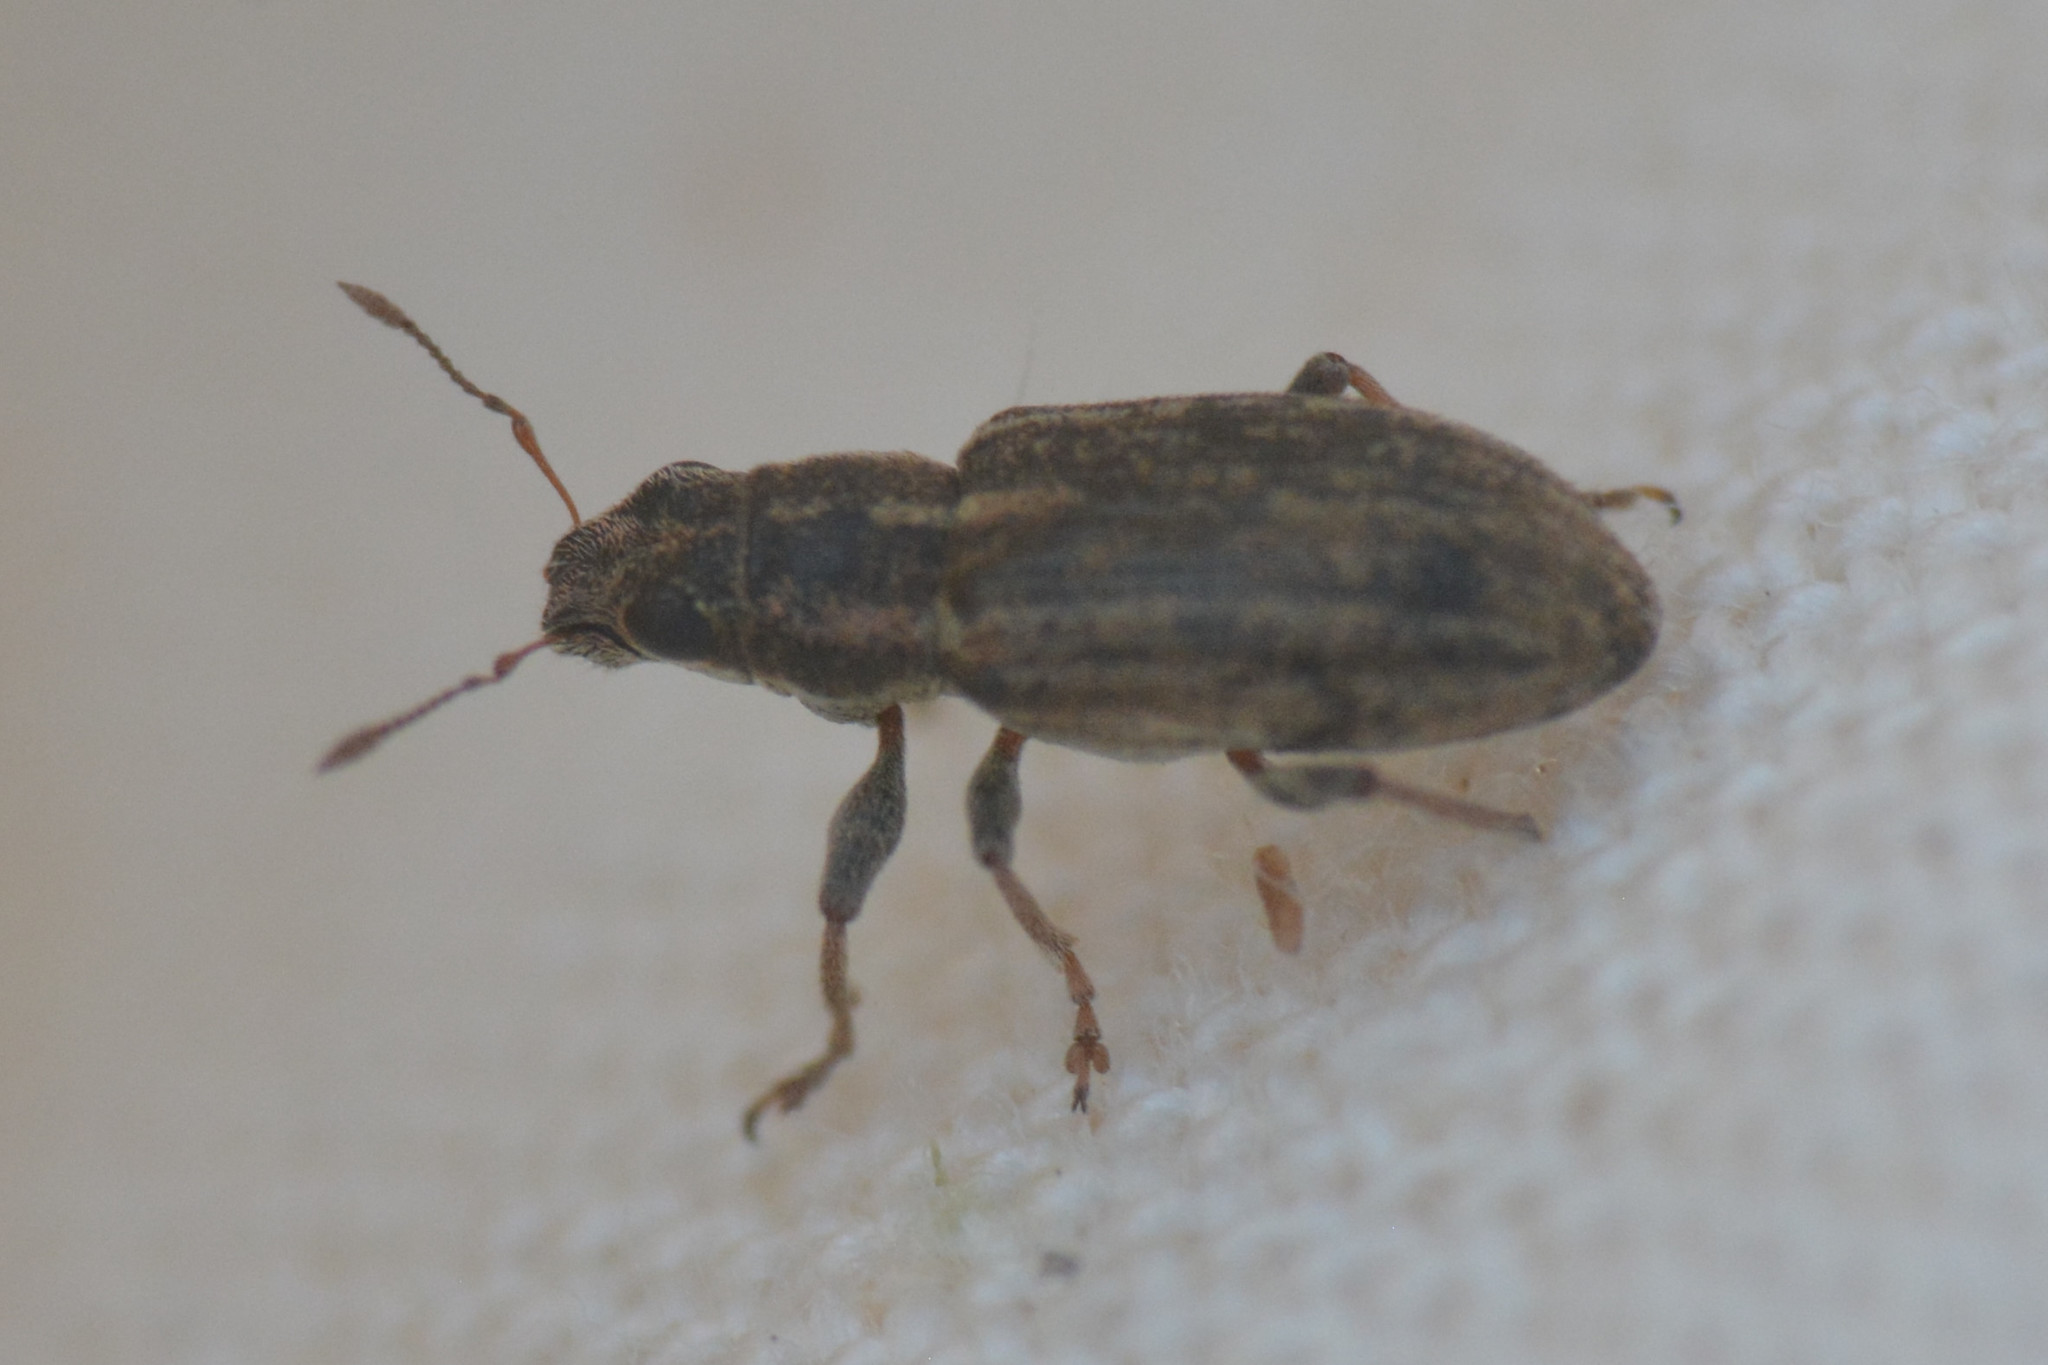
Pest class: pea_leaf_weevil